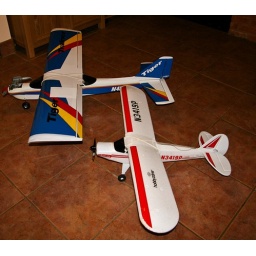
Slight difference in size, engine performance and size of plastic bag needed to collect the remains